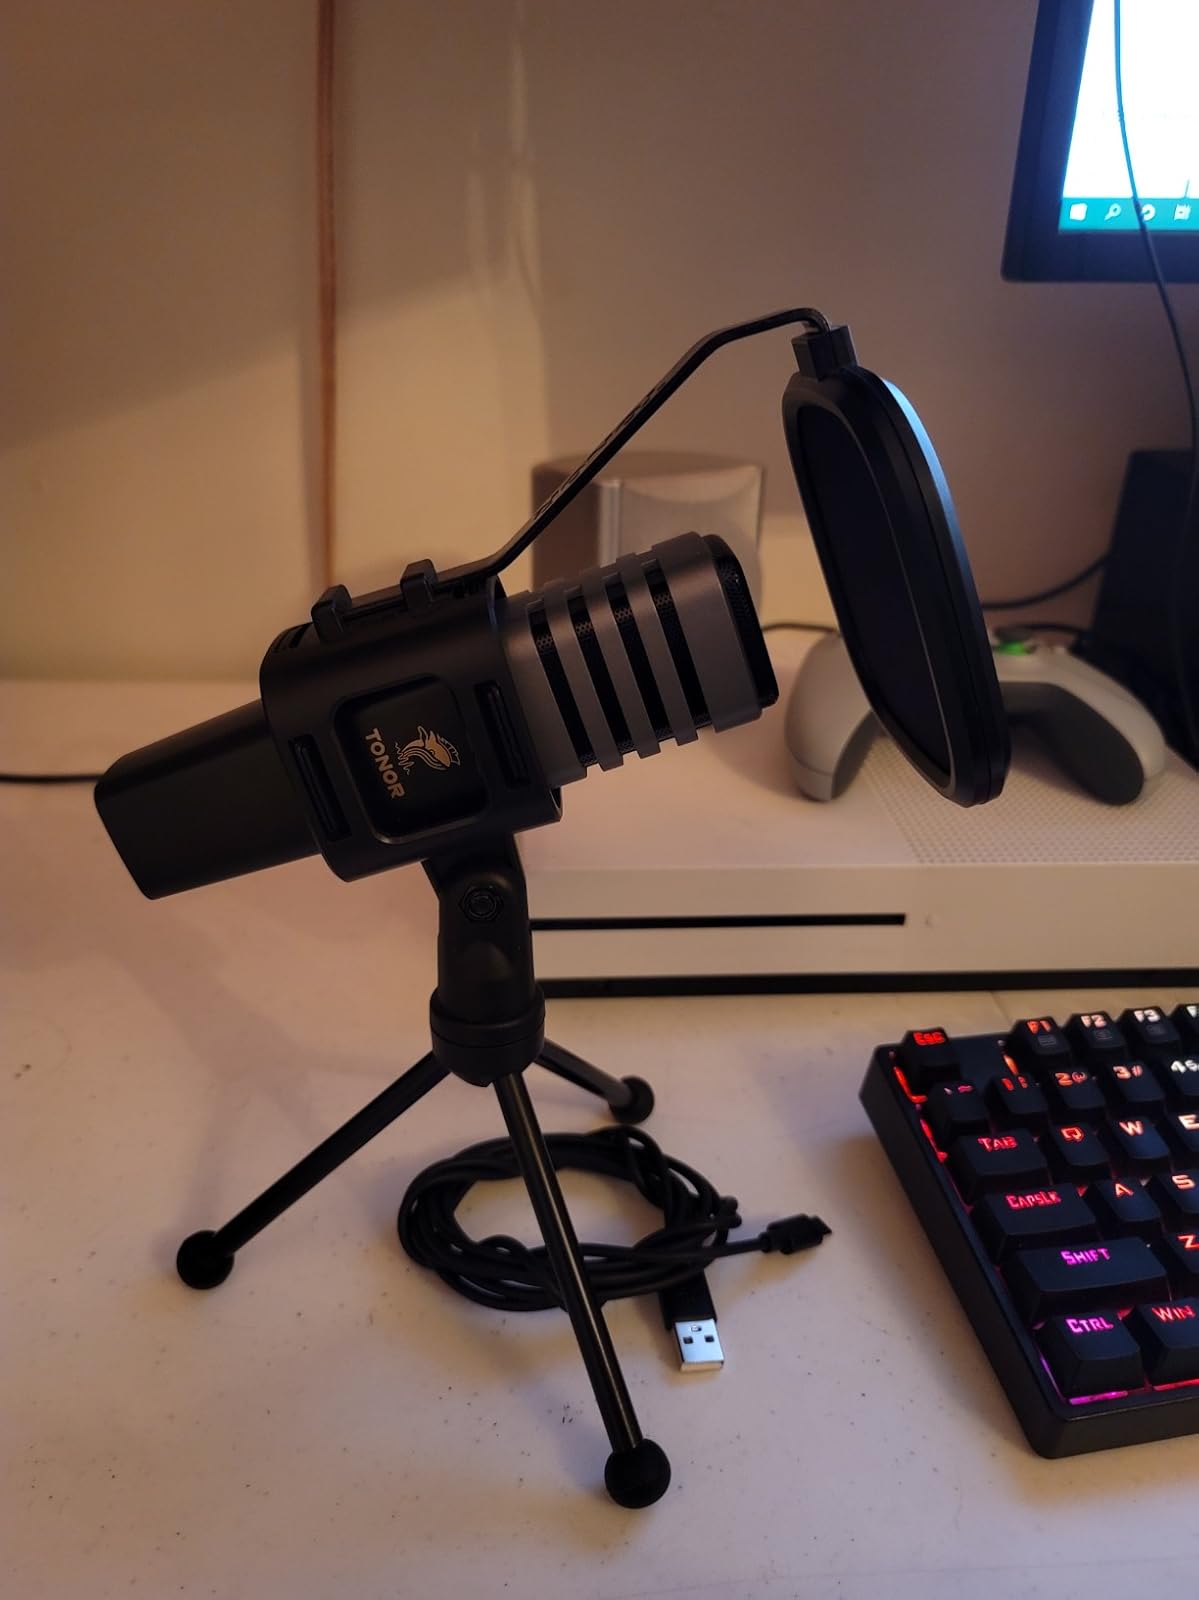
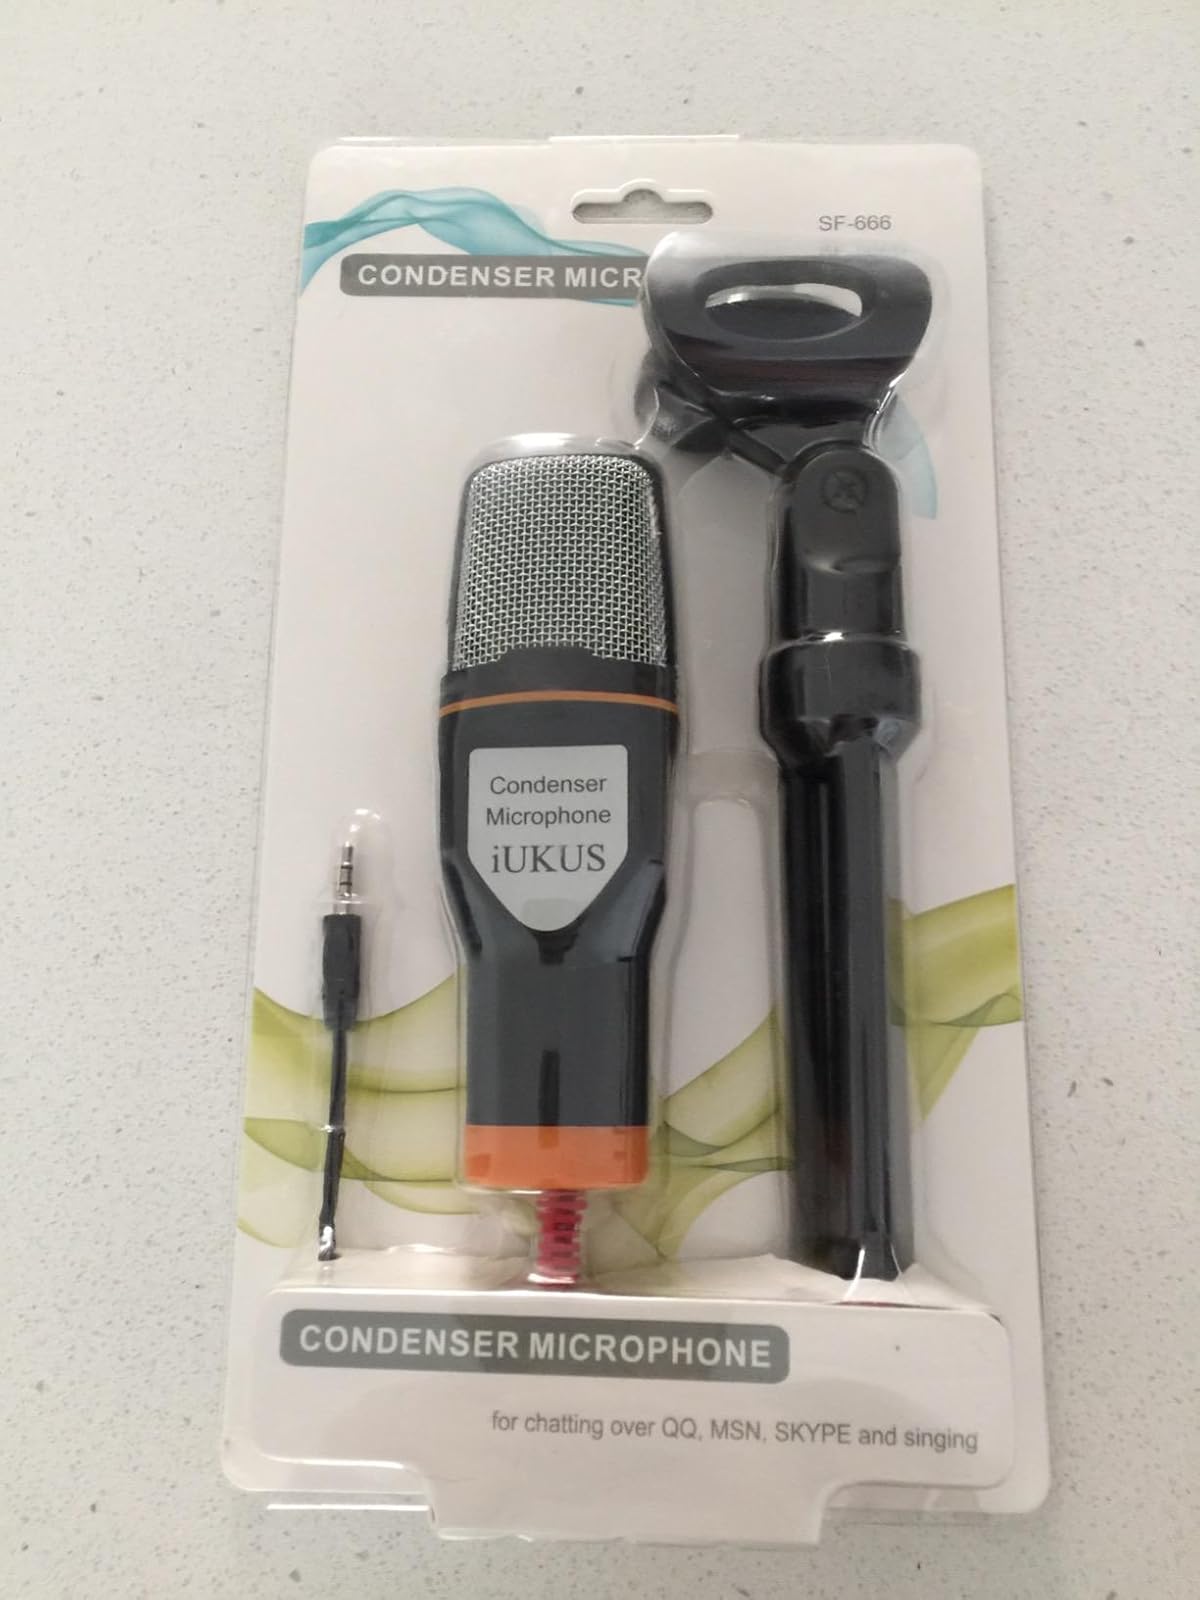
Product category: microphone
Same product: no